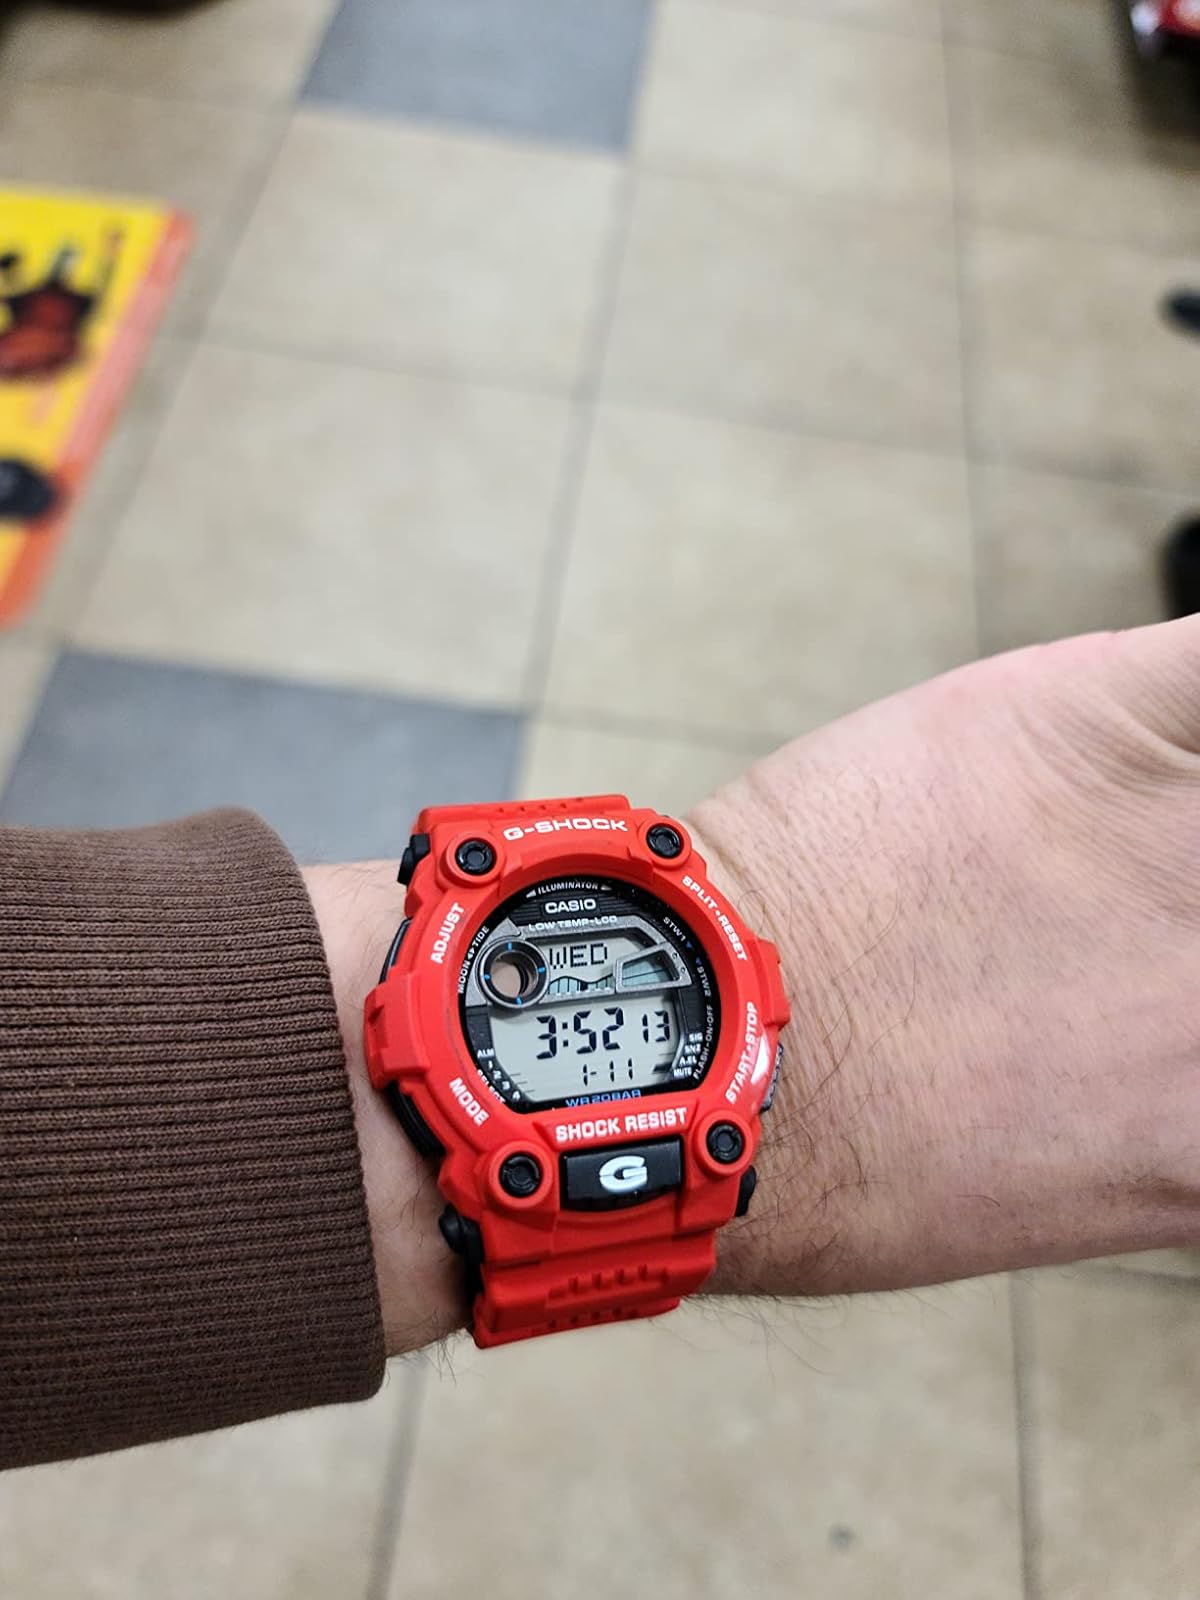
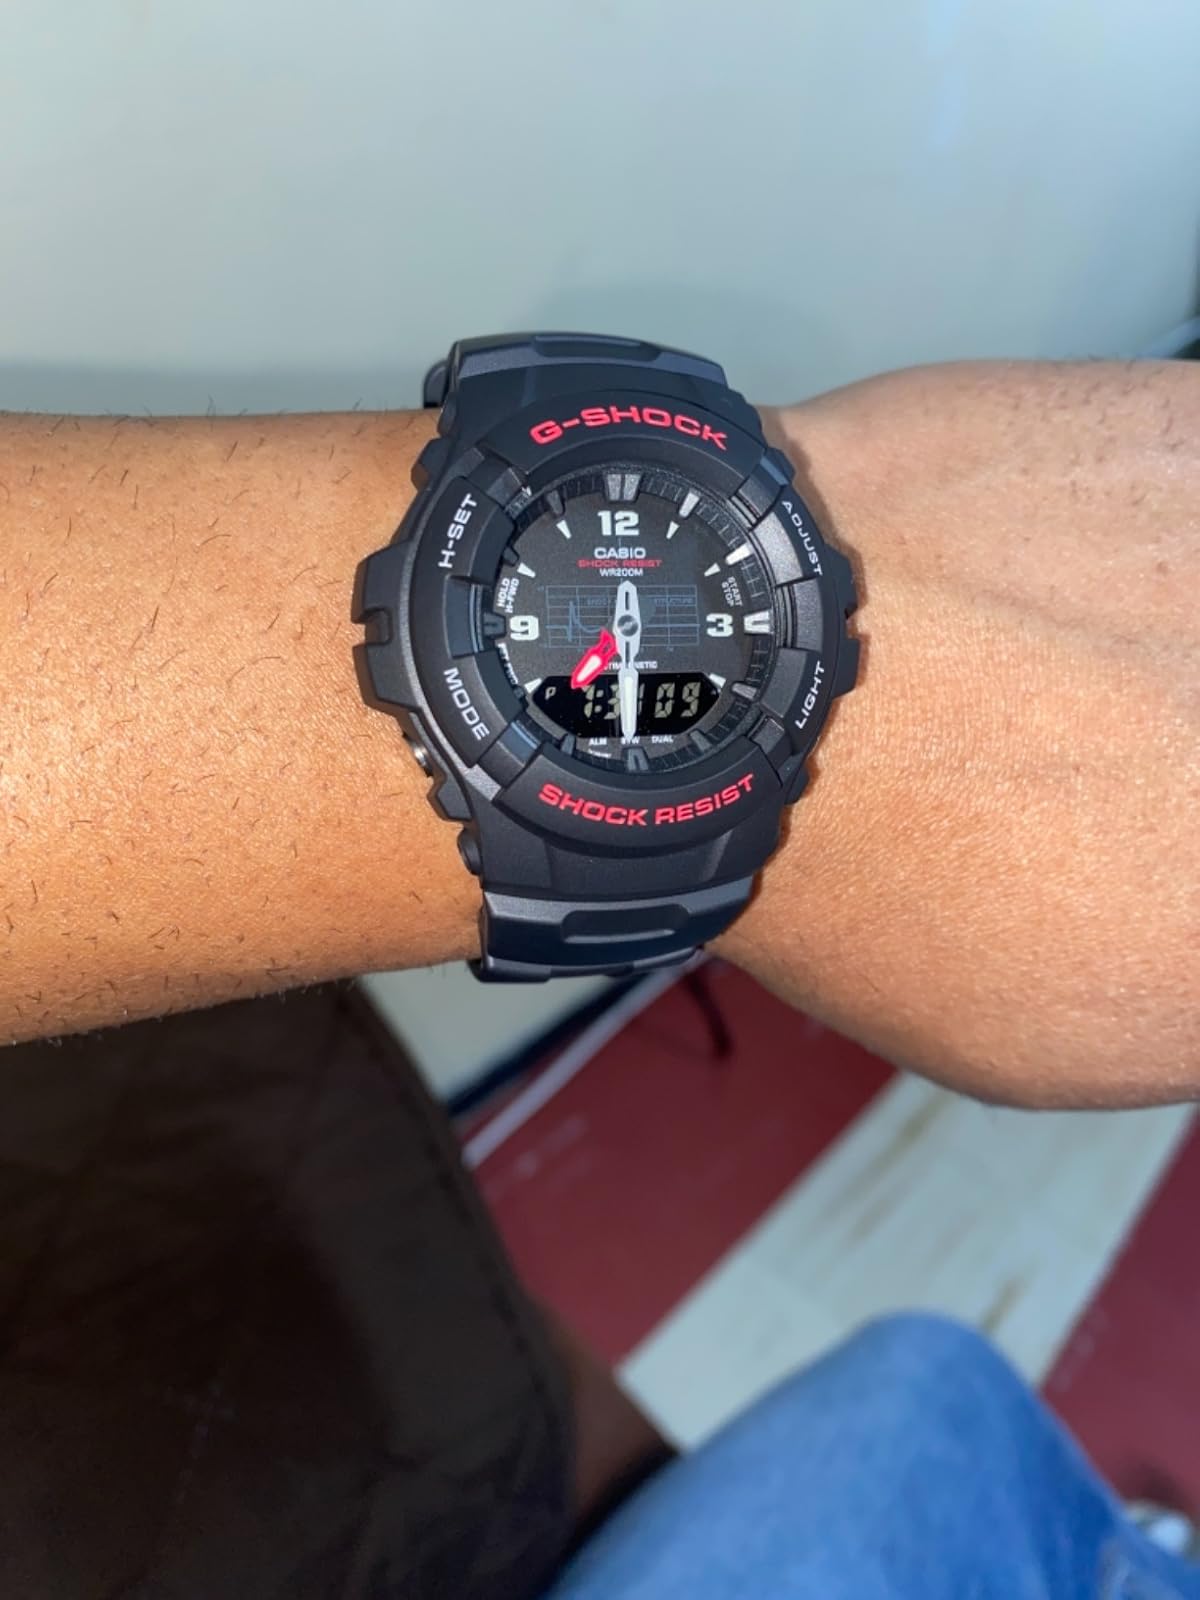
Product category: accessories_watch
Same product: no